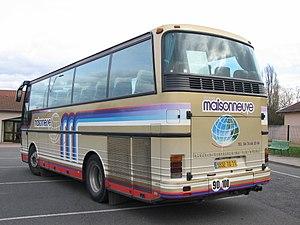
Setra 210 HD (1990) de dos.
La Série 200 est une série de plusieurs autobus et autocars de la marque allemande Setra. Elle fut produite entre 1976 à 1995.